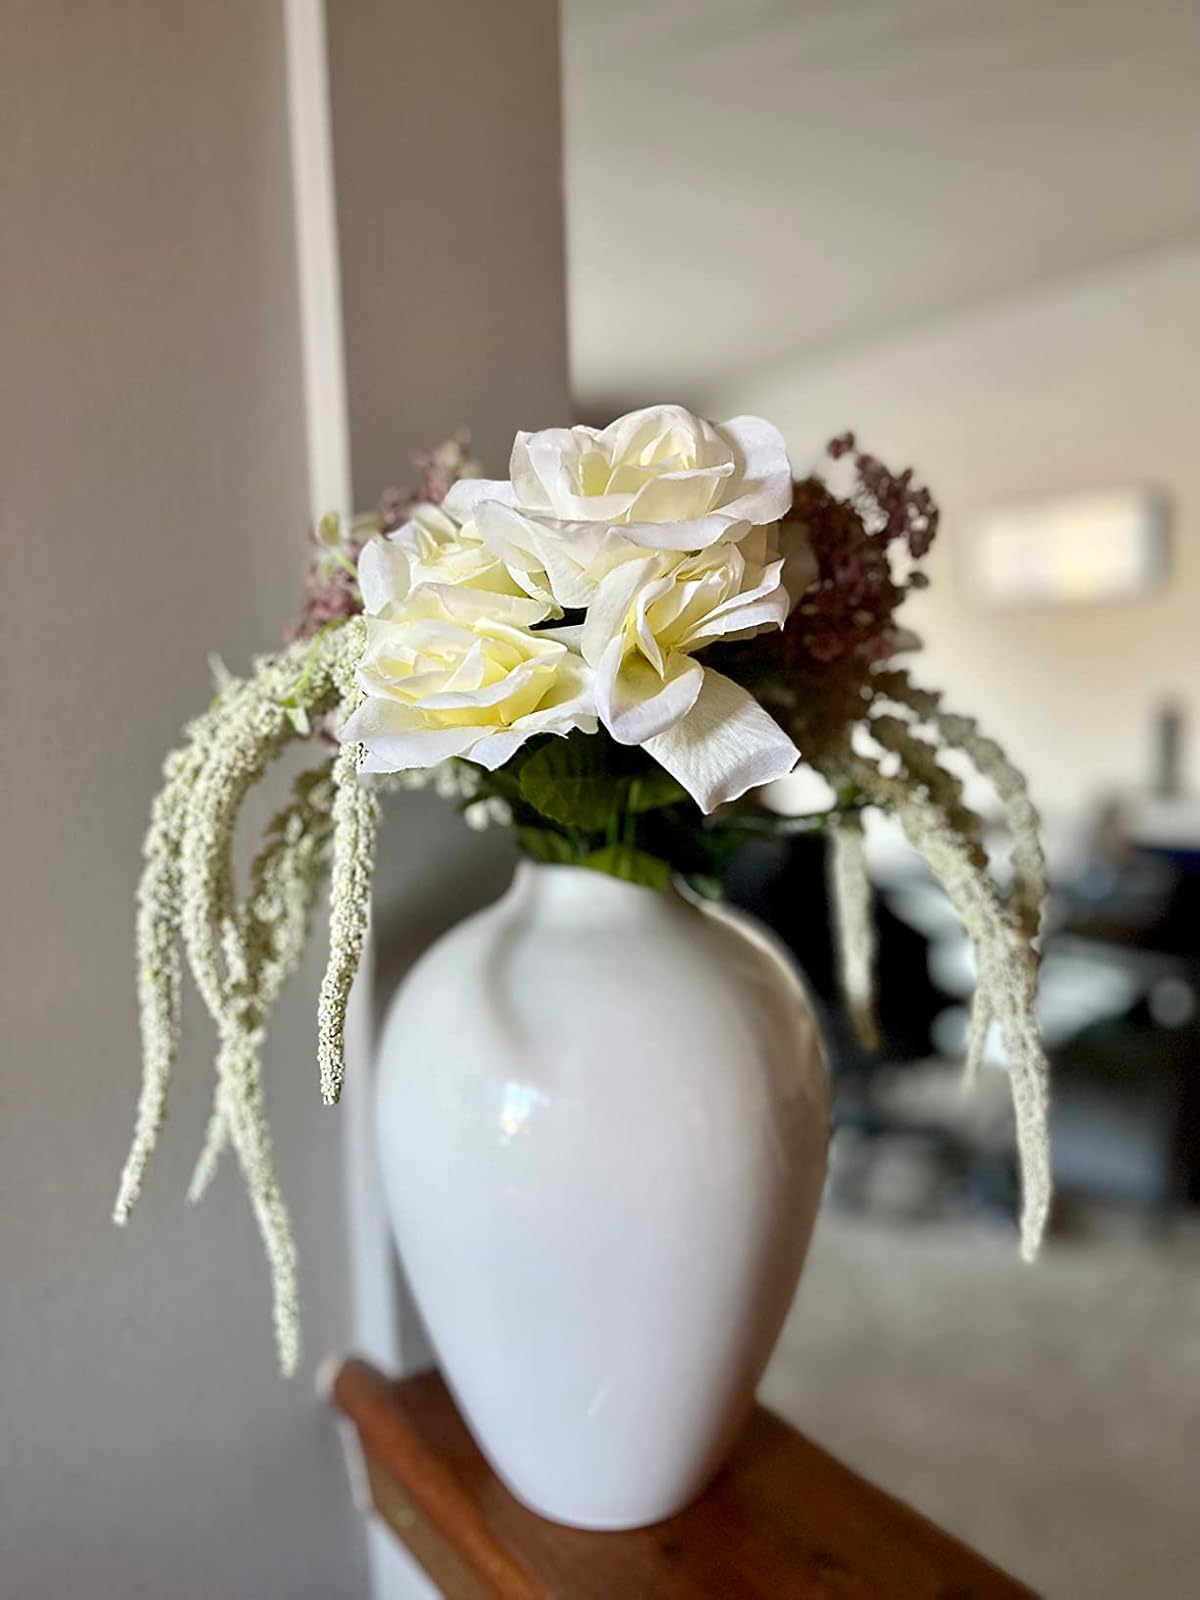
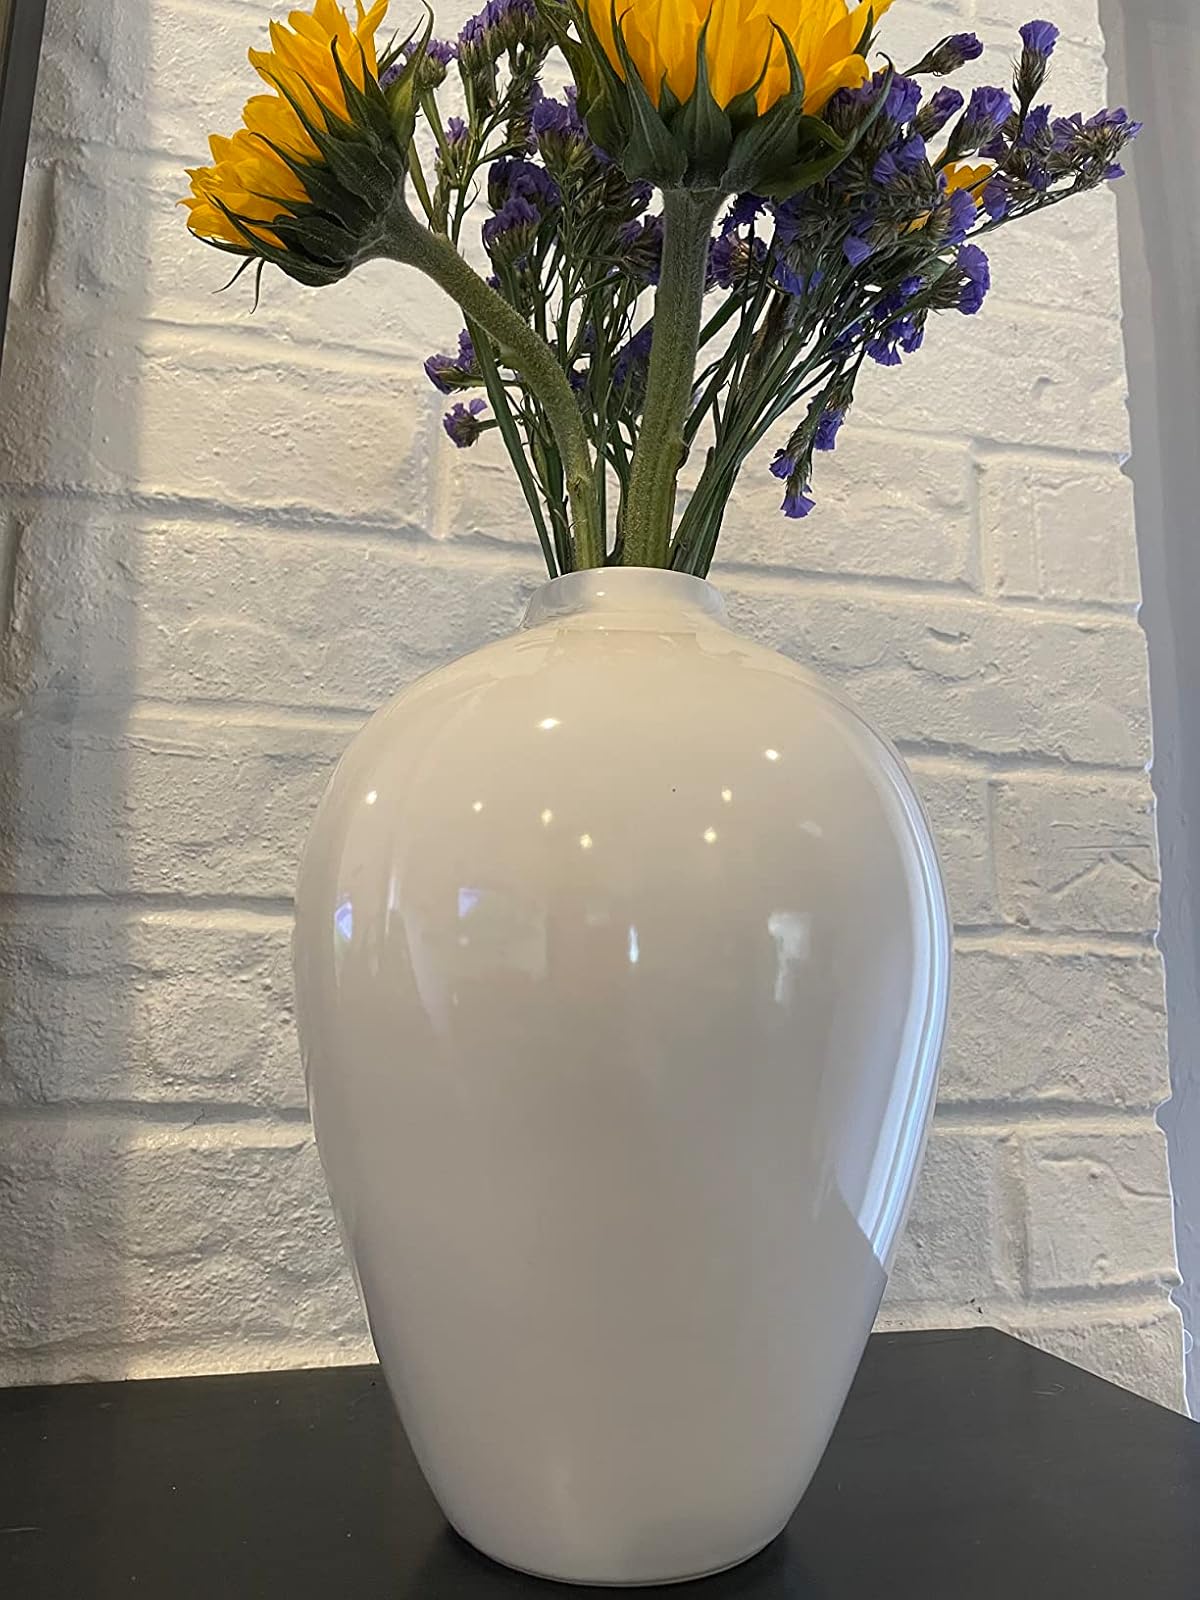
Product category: vase
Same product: yes